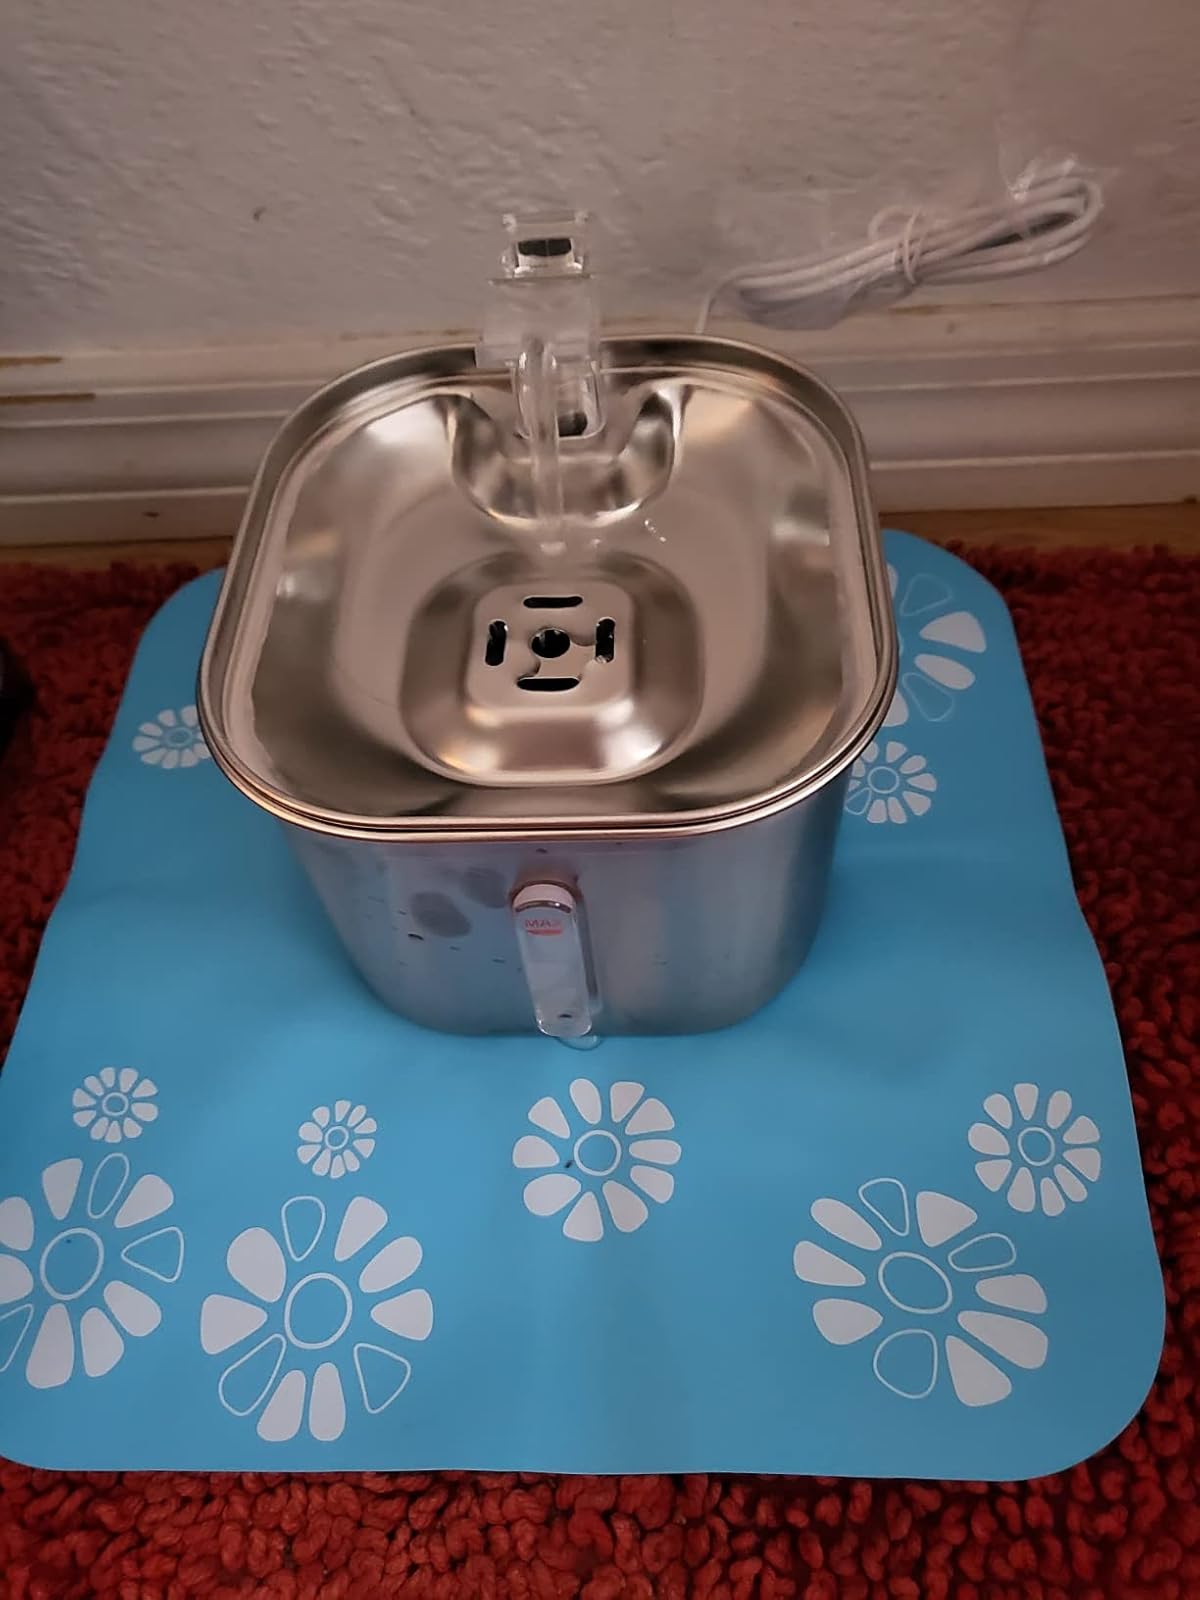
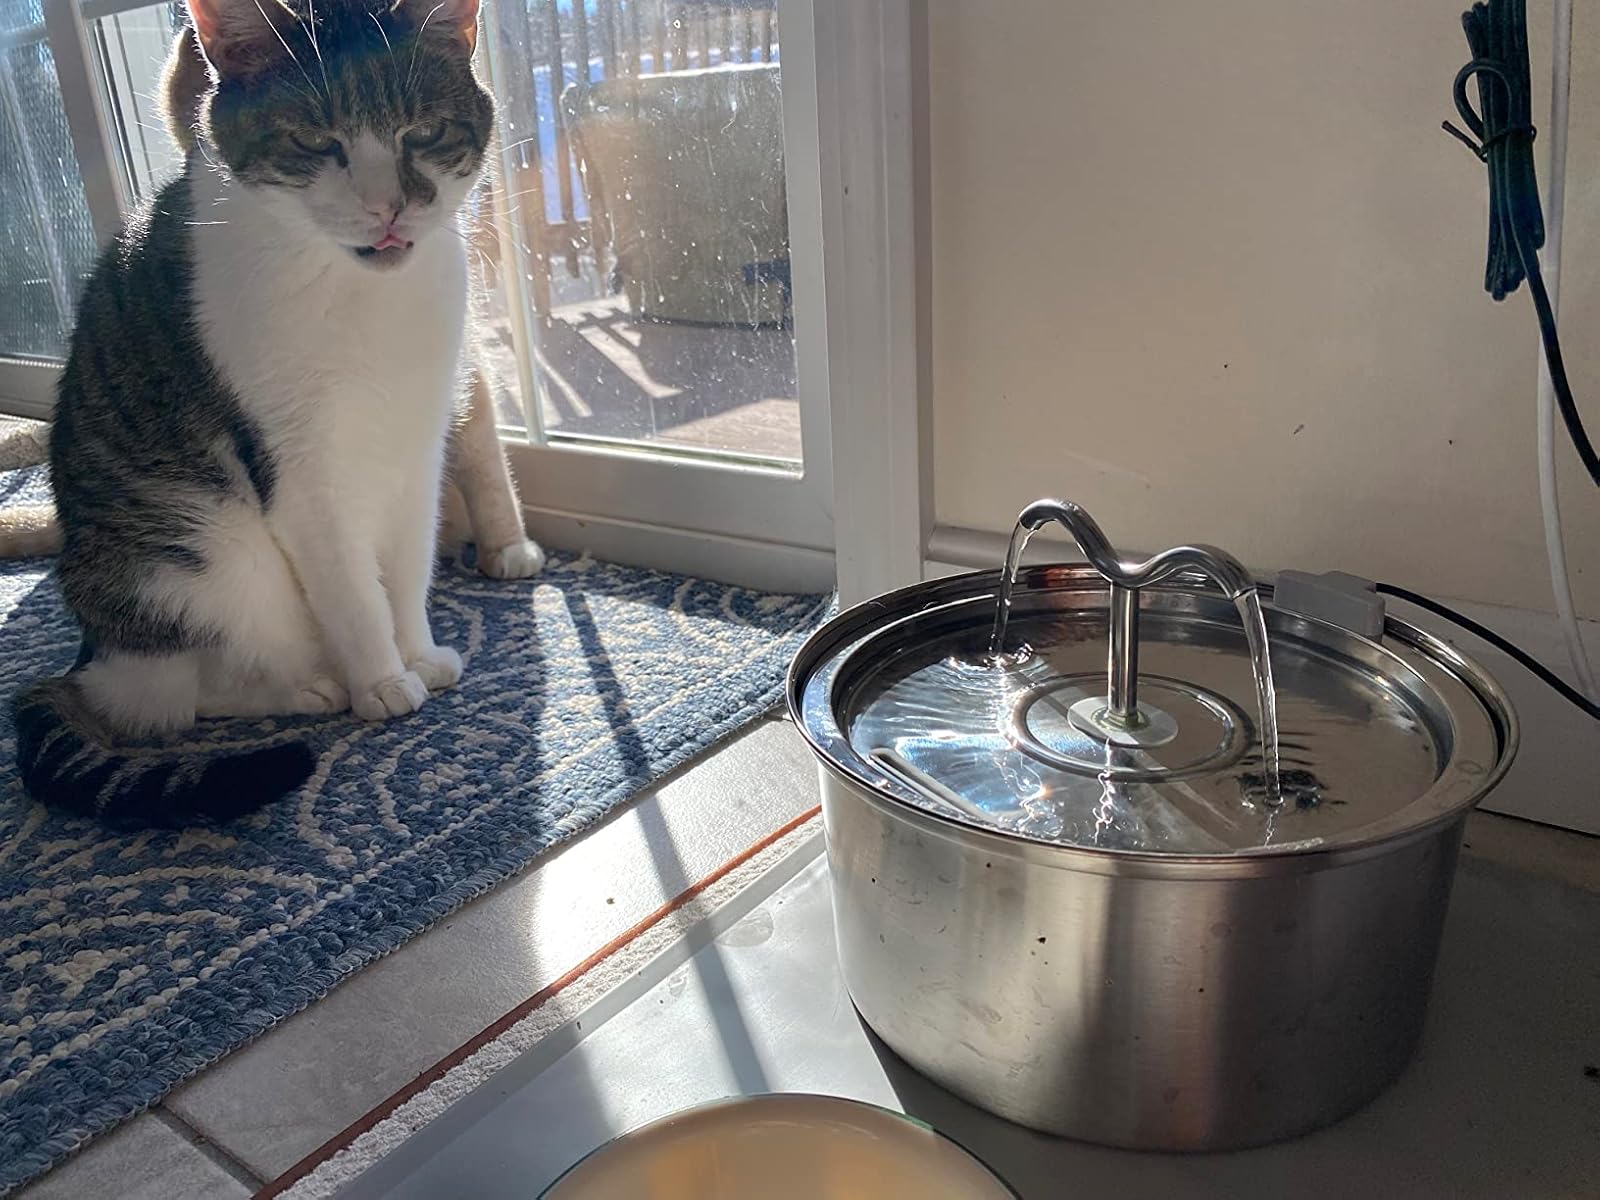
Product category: items_bowl
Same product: no